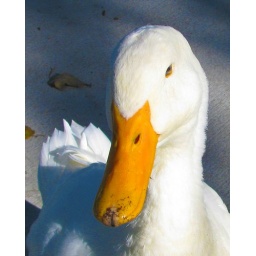
...he really walks heavy footed! He's the only white duck at Walter Fuller Park in St. Pete